Middle Bronze Age Cold Epoch

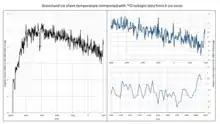
Greenland ice sheet temperatures interpreted with 18O isotope from 6 ice cores (Vinther, B., et al., 2009)

During the Middle Bronze Age Cold Epoch, a series of severe volcanic eruptions occurred, including Mount Vesuvius (Avellino eruption, about 1660 BC), Mount Aniakchak (about 1645 BC), and Thera (Minoan eruption, about 1620 BC). It was replaced by the climatic optimum of the late Bronze Age 1500-900 BC .